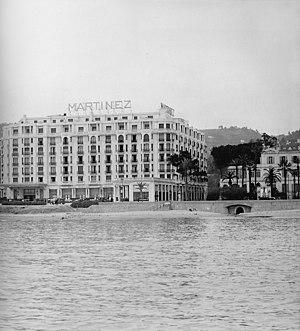
This picture has been taken by the Photographe Traverso around 1930
L’Hôtel Martinez est un hôtel de luxe de style Art déco, de 1929, situé sur la Croisette à Cannes sur la Côte d'Azur en France. Il est la propriété de Constellation Hotels Holdings au Qatar.